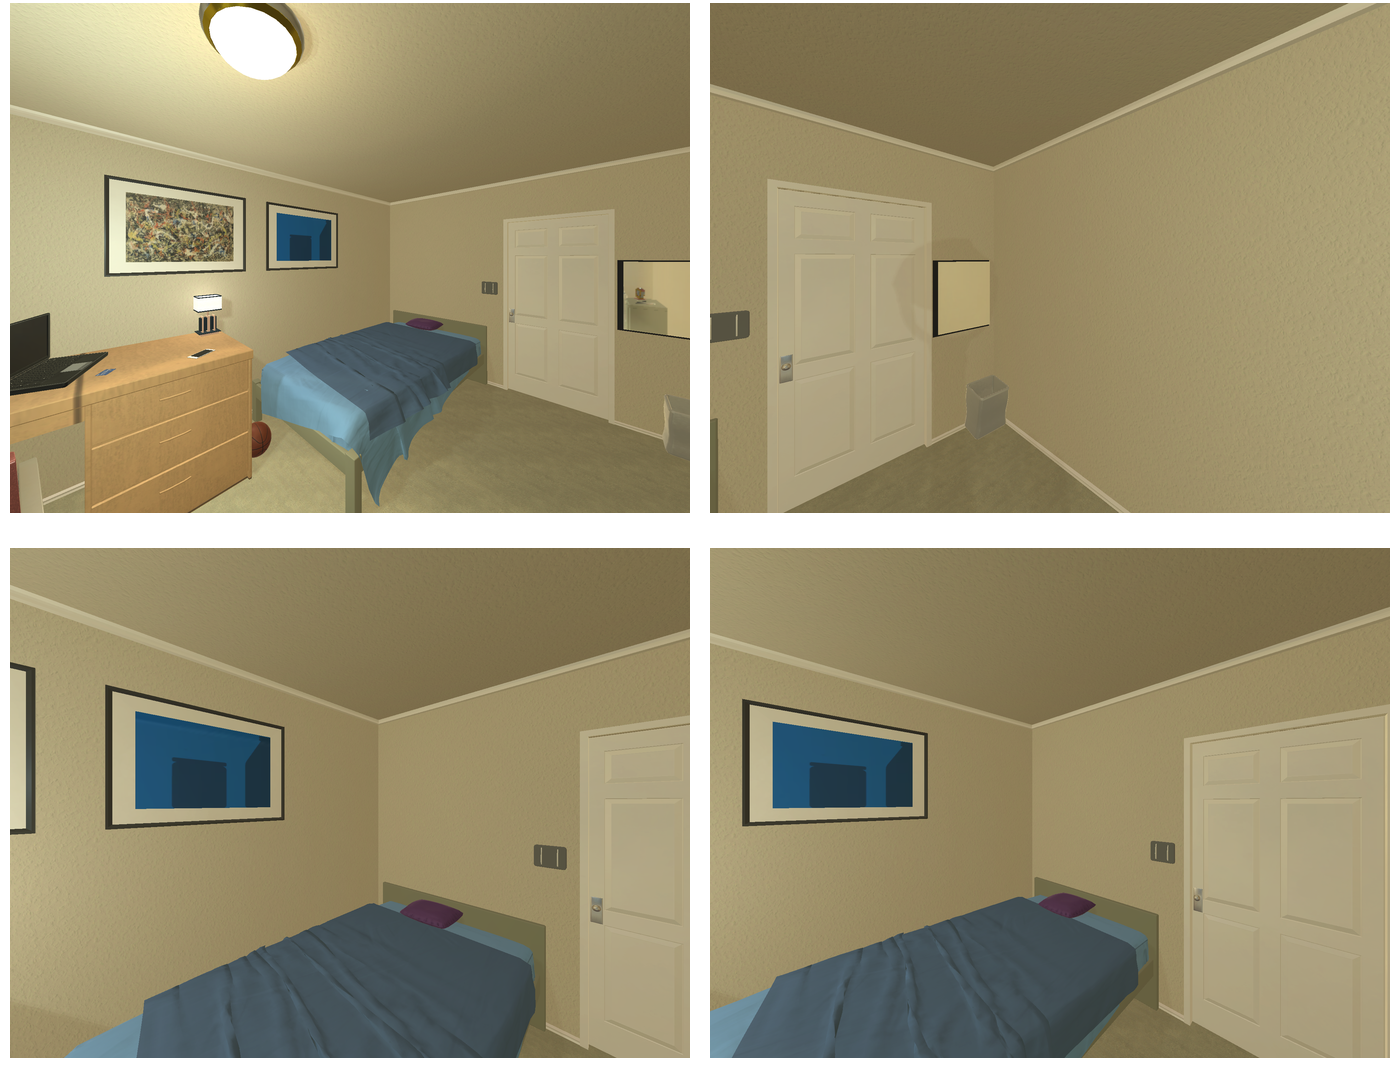Task instruction: Open the door.
Answer: {"task_instruction": "Open the door.", "nodes": ["handle", "door"], "edges": [{"functional_relationship": "openorclose", "object1": "handle", "object2": "door", "spatial_relations": ["left_of", "in_front_of", "lower_than"], "is_touching": true}], "action_type": "pull", "function_type": "open_close_control"}